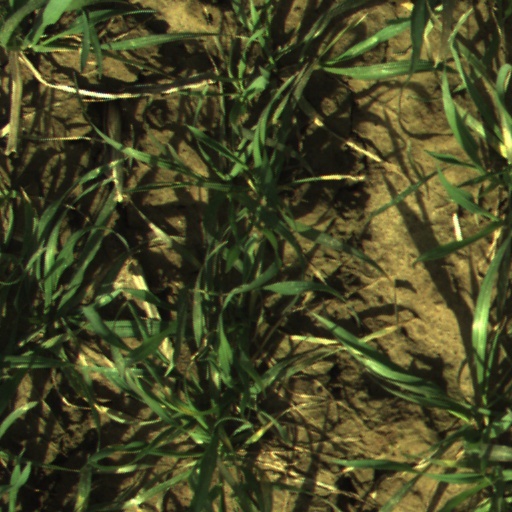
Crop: wheat